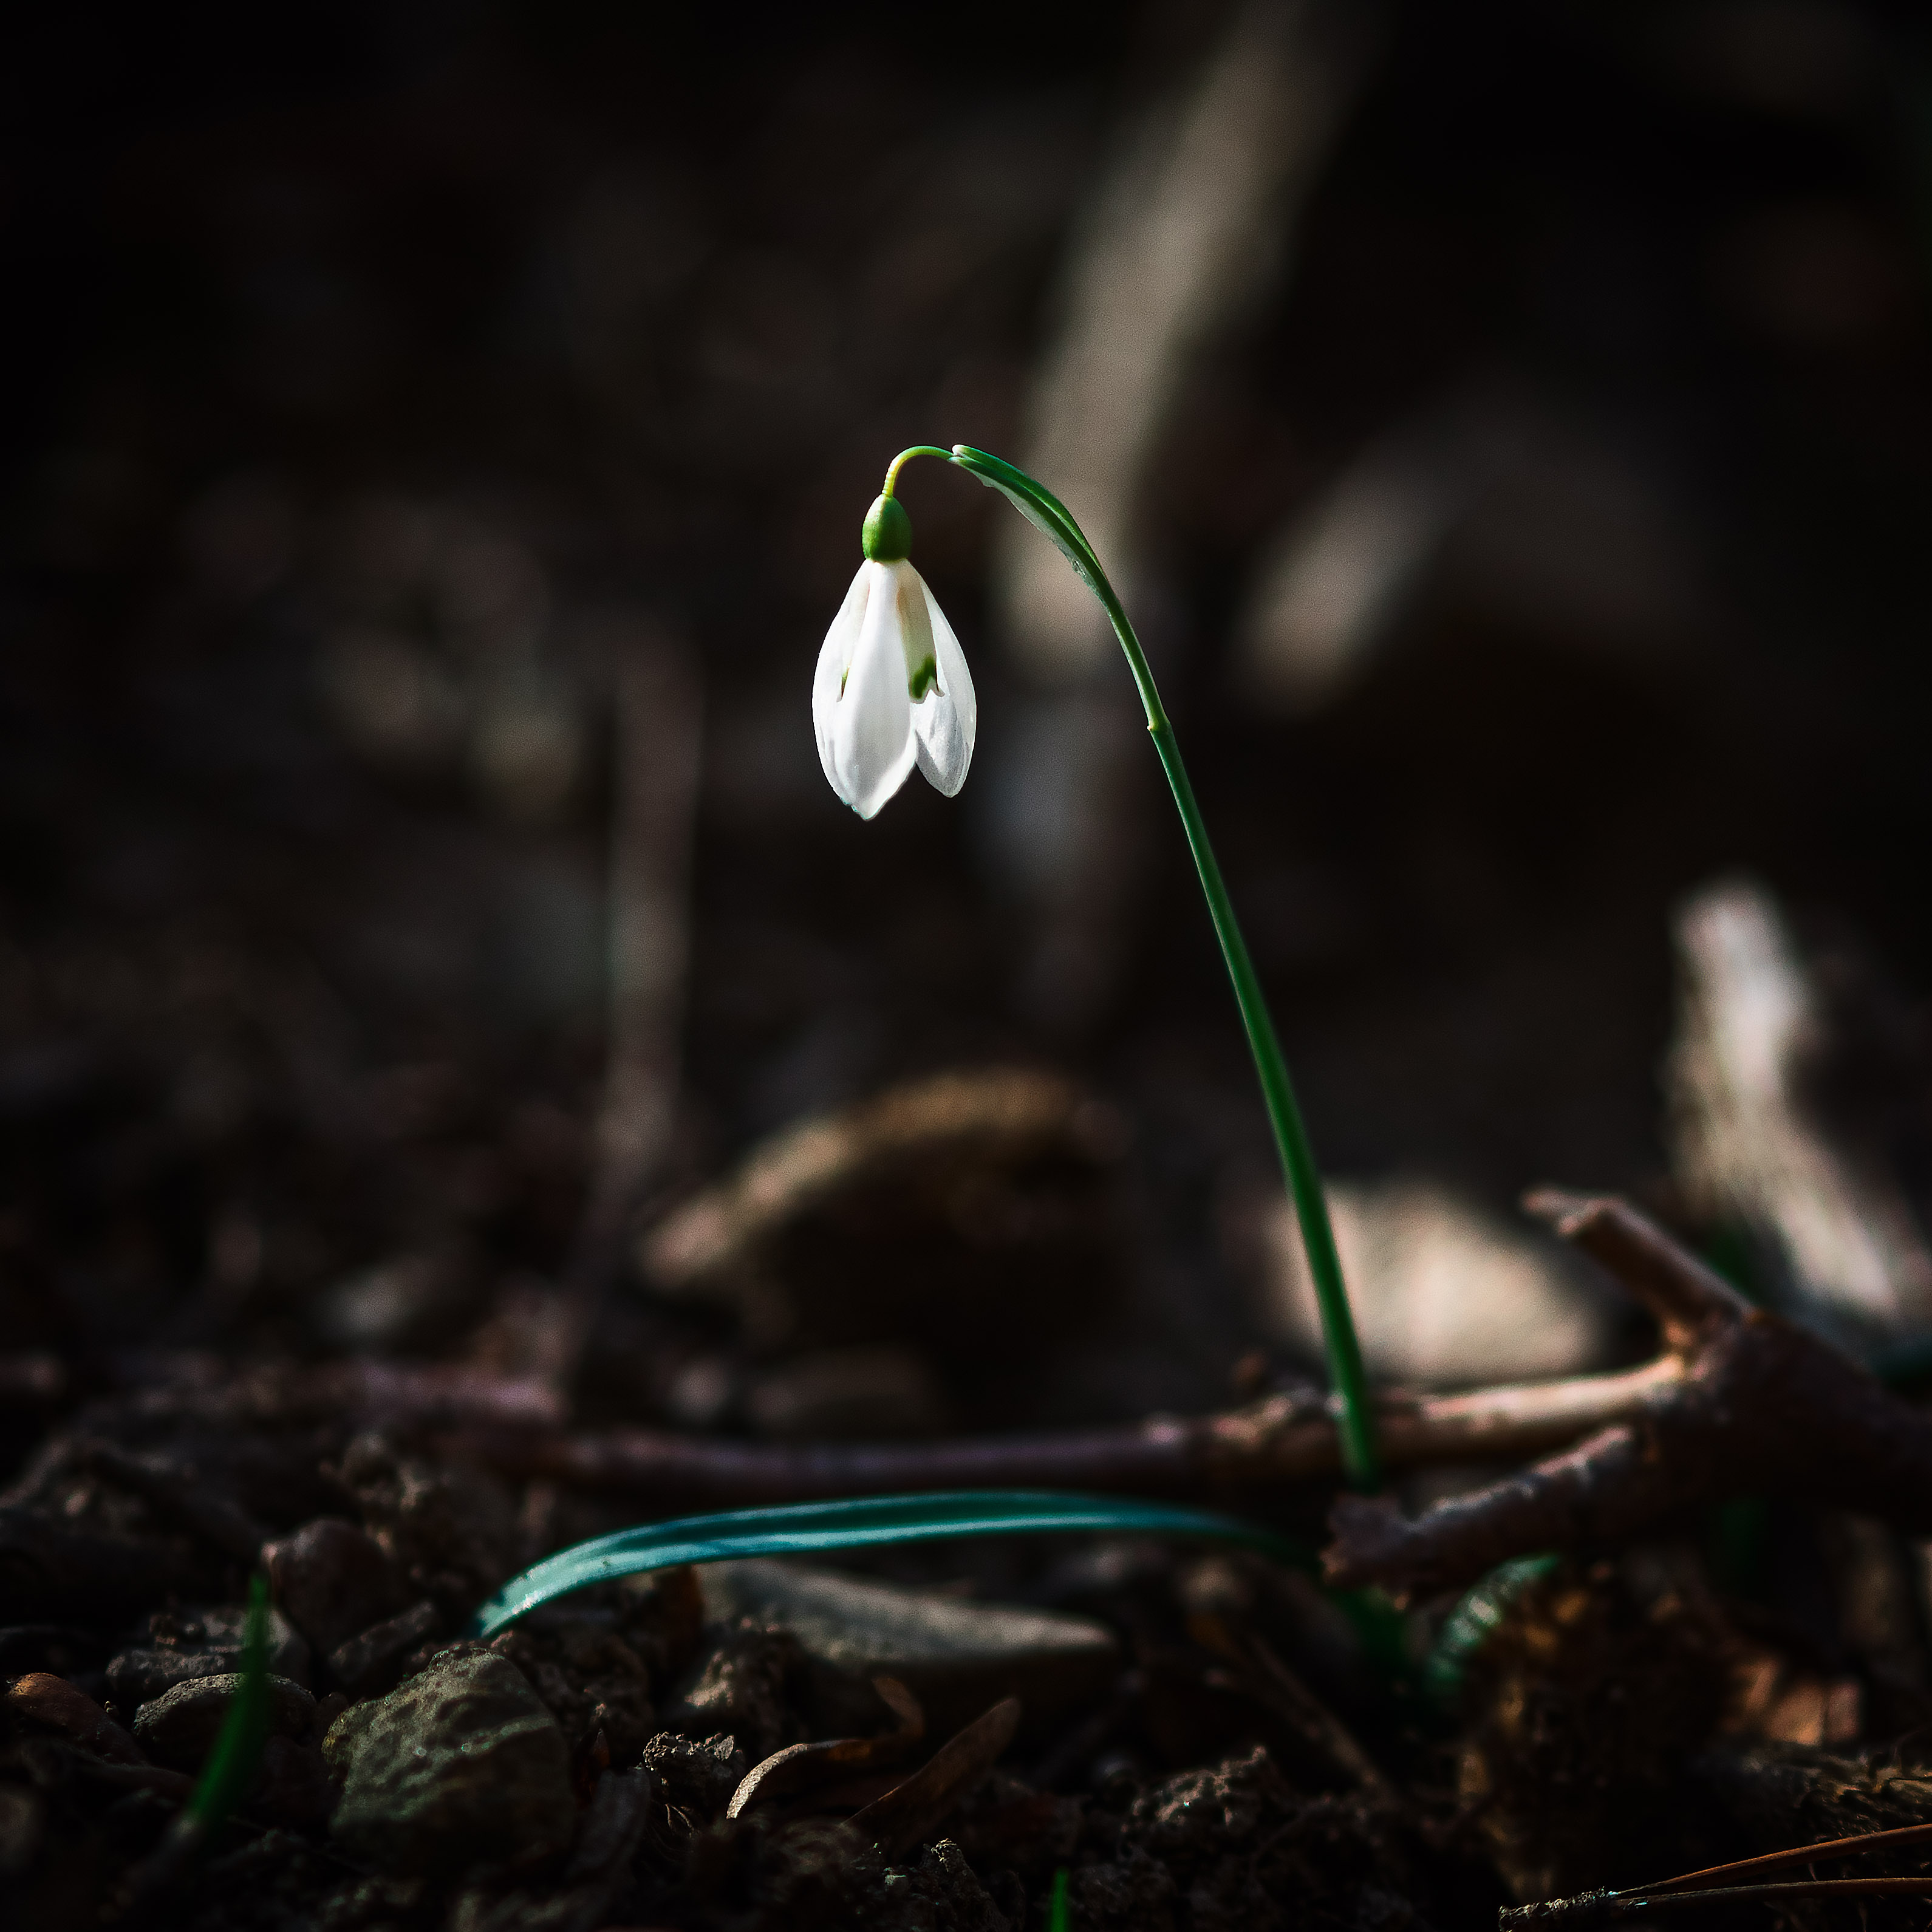
water, nature, grass, light, plant, photography, leaf, flower, spring, green, soil, darkness, flora, snowflake, close up, wien, osterreich, macro photography, flowering plant, schneegl ckchen, plant stem, computer wallpaper, land plant